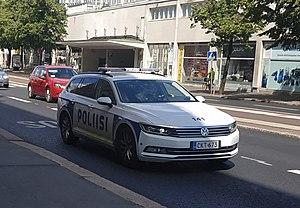
Volkswagen Passat de la police Finlandaise à Helsinki